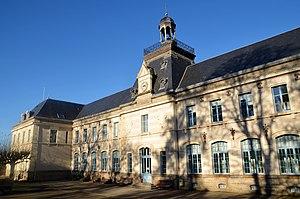
Ecole Normale de Guéret
Jean-François Nicot est un pédagogue et auteur français, né le 31 mars 1828 à Chagny en Saône-et-Loire et mort le 15 février 1903 à Asnières-sur-Seine dans les Hauts-de-Seine.